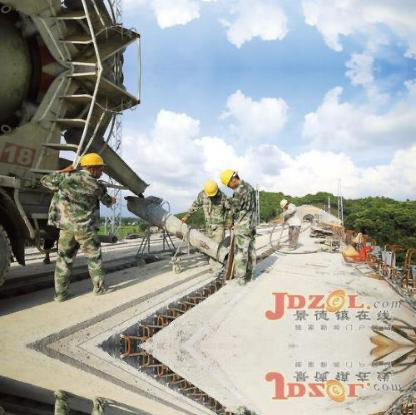
Objects in the image:
label: helmet
label: helmet
label: helmet
label: helmet